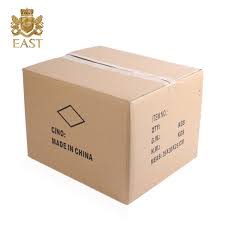
Waste category: cardboard